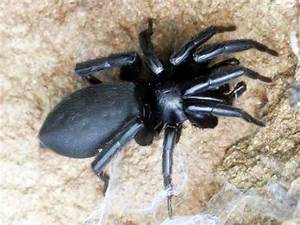
Label: ragno